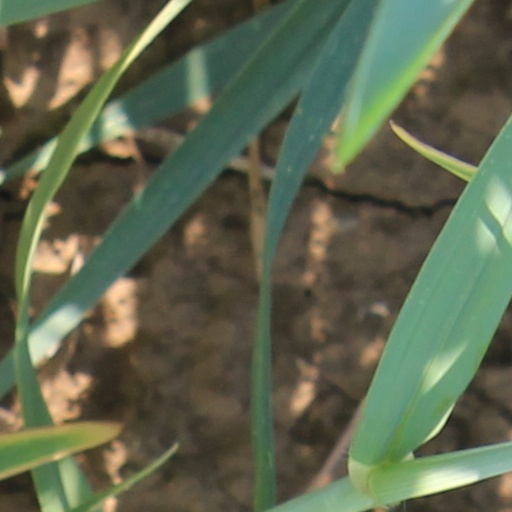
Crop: wheat